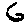
Label: 6